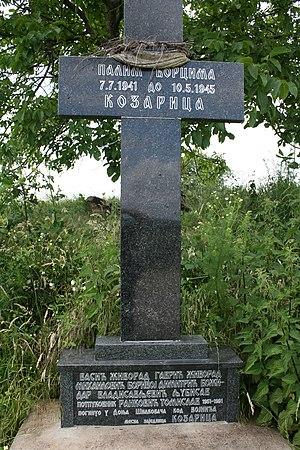
Kozarica est un village de Serbie situé dans la municipalité de Vladimirci, district de Mačva. Au recensement de 2011, il comptait 209 habitants.